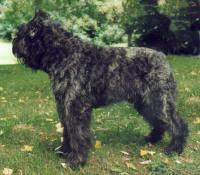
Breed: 233-n000072-Bouvier_des_Flandres